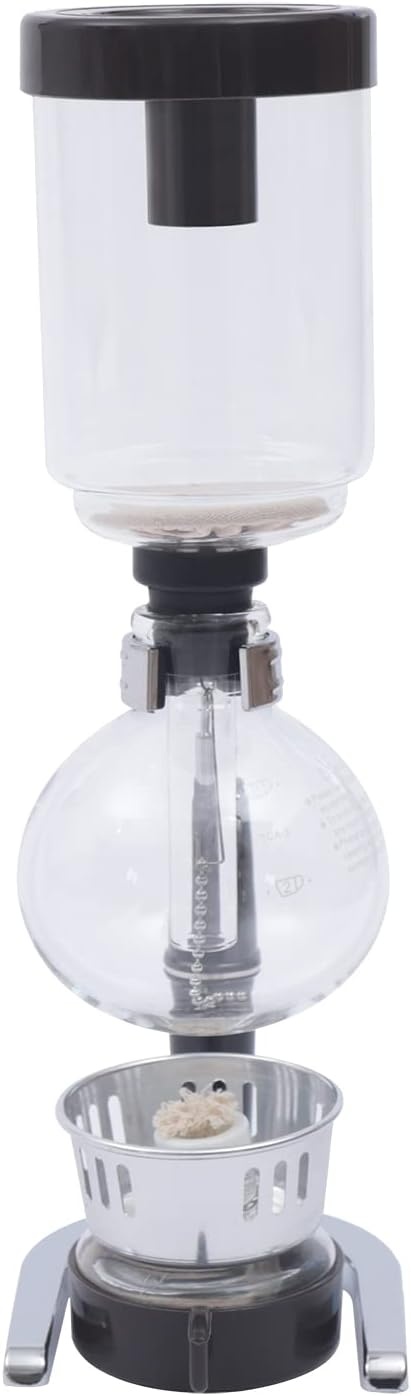
Siphon Syphon Coffee Maker Tabletop Glass Siphon Pot Syphon Coffee Maker Siphon Vacuum Coffee Maker Black (3 Cups(360ml))
Overview Brand : FLYHERO Color : BLACK Product Dimensions : 16"D x 7"W x 8"H Special Feature : Cup Warmer Coffee Maker Type : Vacuum Coffee Pot Capacity 3.6E+2 Milliliters : Material Glass, Stainless Steel : Capacity 3.6E+2 Milliliters : Material Glass, Stainless Steel About this item Large-diameter Flask: The flask is designed with a large diameter, which not only can make the heat evenly but also easy to clean. Easy to Clean: The structure of this glass pot is simple and easy to disassemble. The individual parts are easy to clean after disassembly. You just need to wipe it with a damp cloth or rinse it with water. Wide Application: The coffee pot can produce delicious coffee with just a simple operation, which makes it suitable for use at home, coffee shops, offices, and other places. Siphon Extraction: The charm of this siphon coffee pot is that the coffee it makes has a rich taste and a long-lasting smell. High-quality Material: This siphon coffee pot is made of high-quality borosilicate glass, so it is sturdy and durable. The stand is made of high-quality stainless steel, which is wear-resistant and rust-free.
Brand: FLYHERO
Category: Home & Garden > Kitchen & Dining > Kitchen Appliances > Coffee Makers & Espresso Machines > Vacuum Coffee Makers